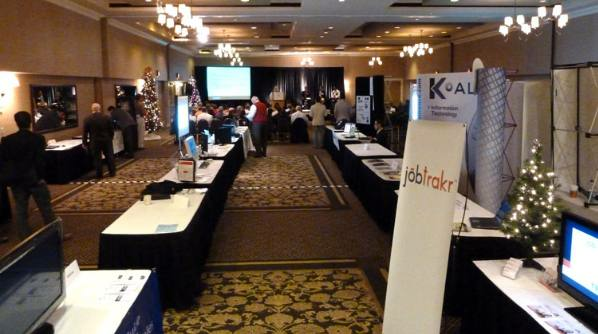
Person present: Yes